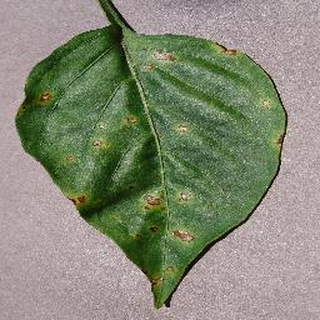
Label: bell_pepper_bacterial_spot